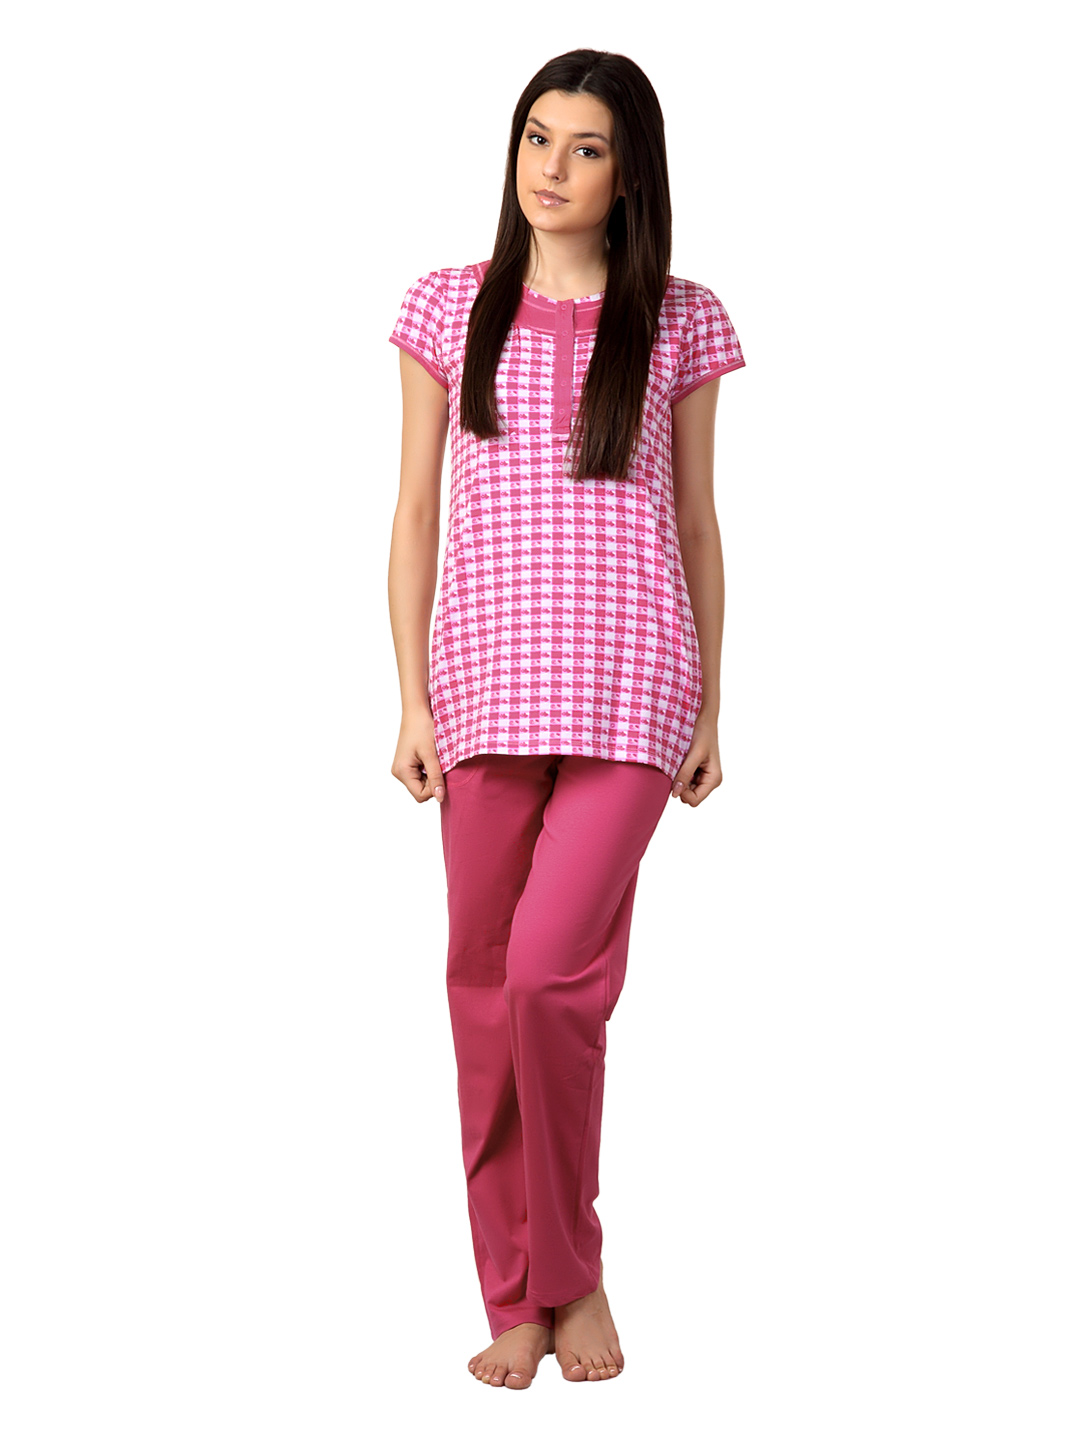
SDL by Sweet Dreams Women Pink Night suits
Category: Apparel / Loungewear and Nightwear / Night suits
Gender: Women
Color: Pink
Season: Summer 2017
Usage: Casual